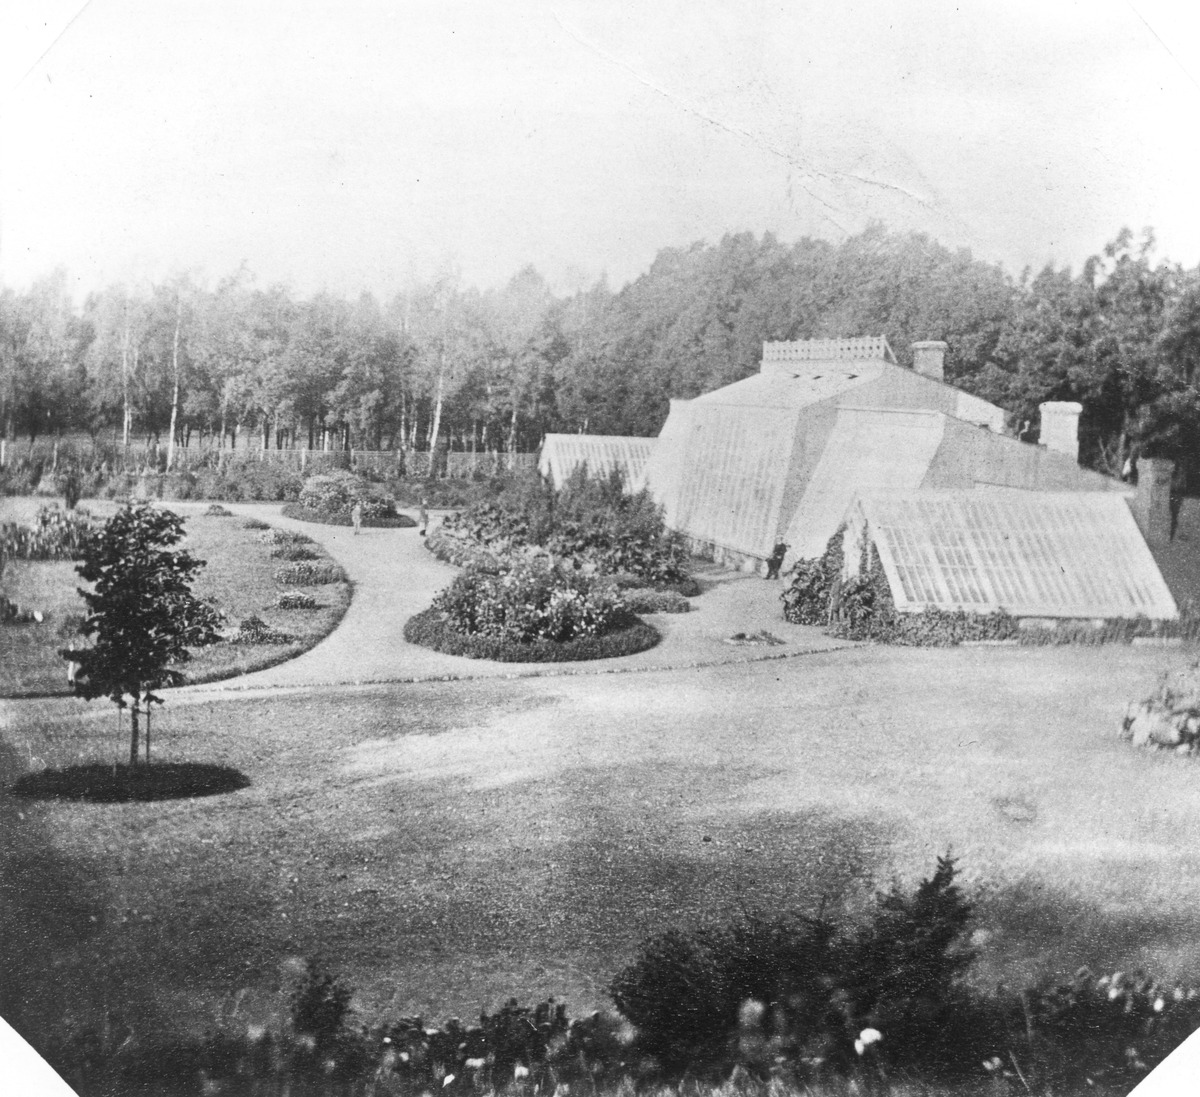
Yliopiston kasvitieteellinen puutarha
sisällön kuvaus: Yliopiston kasvitieteellinen puutarha. Kaisaniemi. mustavalkoinen
Ajankohta: kuvausaika 1870 n.
Paikka: Suomi, Uusimaa, Helsinki, Kluuvi Helsinki, Kaisaniemi
Aiheet: Helsingin yliopisto, puutarhat kasvitieteelliset puutarhat, puistot, kasvihuoneet